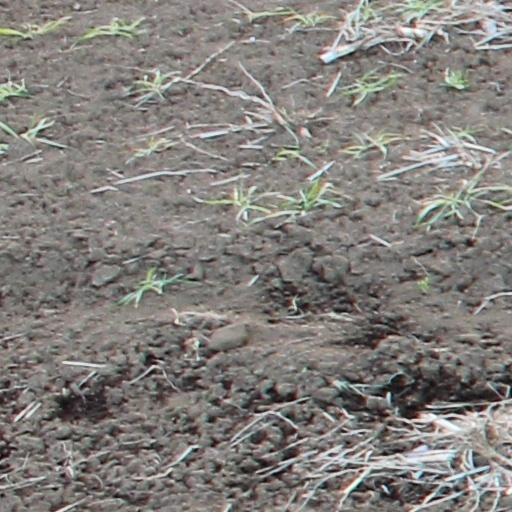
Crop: wheat